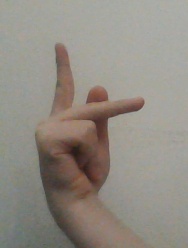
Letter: dha